Lloyd Center

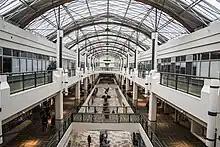
Mall interior in 2015

Glimcher Realty Trust sold 60% of the center to Blackstone Real Estate Partners in 2010 after a deal to sell the entire mall fell through the year before. Lloyd Center was sold by Glimcher to Cypress Equities Real Estate Investment Management in June 2013.